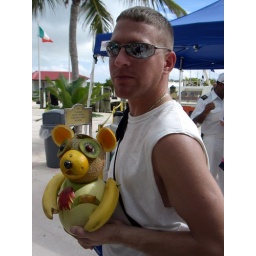
Kristian snagged the fruit bear from the buffett on Priness Cays and carted him around the ship for the rest of the day.